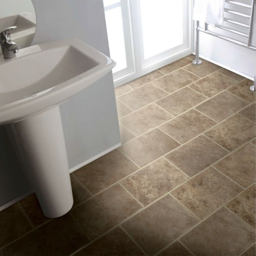
it 's important to give attention to all rooms in your home when selecting flooring .